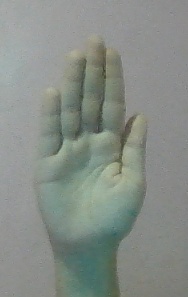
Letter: seen